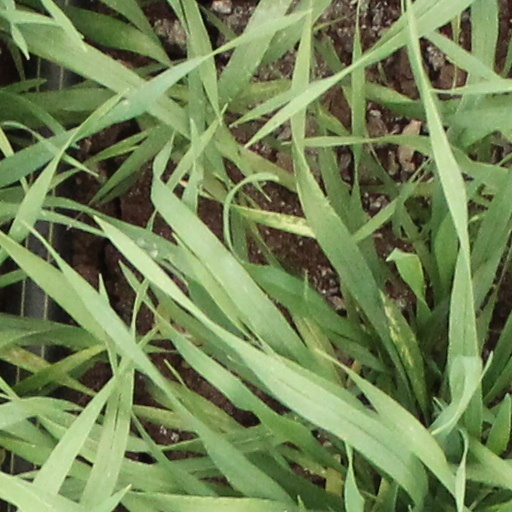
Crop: wheat